Ashtamangala

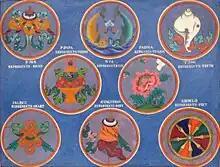
Ashtamangala: first row (left to right): parasol, pair of golden fish, conch; second row: treasure vase, lotus; Last row: infinite knot, victory banner and wheel.

The Ashtamangala is the sacred set of Eight Auspicious Signs ("bajixiang") featured in a number of Indian religions such as Hinduism, Jainism, and Buddhism. The symbols or "symbolic attributes" are yidam and teaching tools. Not only do these attributes (or energetic signatures) point to qualities of enlightened mindstream, but they are the investiture that ornaments these enlightened "qualities" (Sanskrit: "guṇa"). Many cultural enumerations and variations of the Ashtamangala are extant.